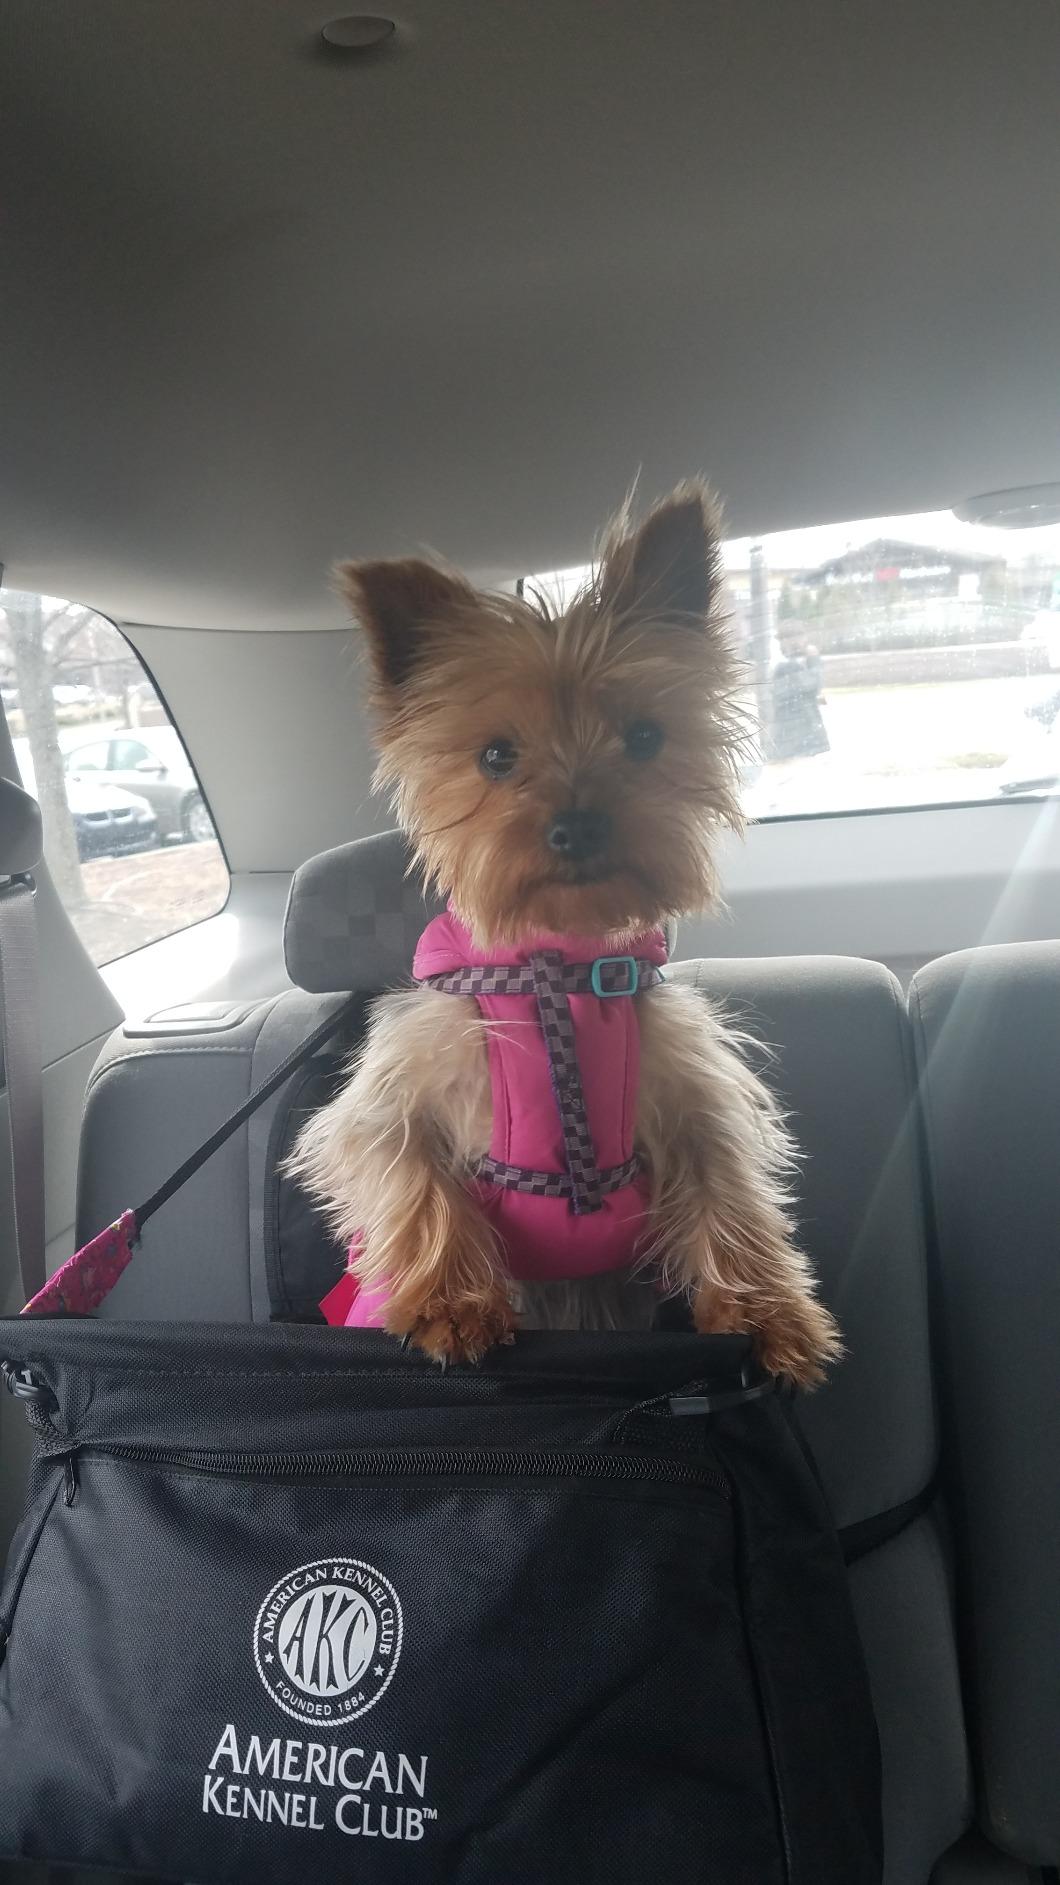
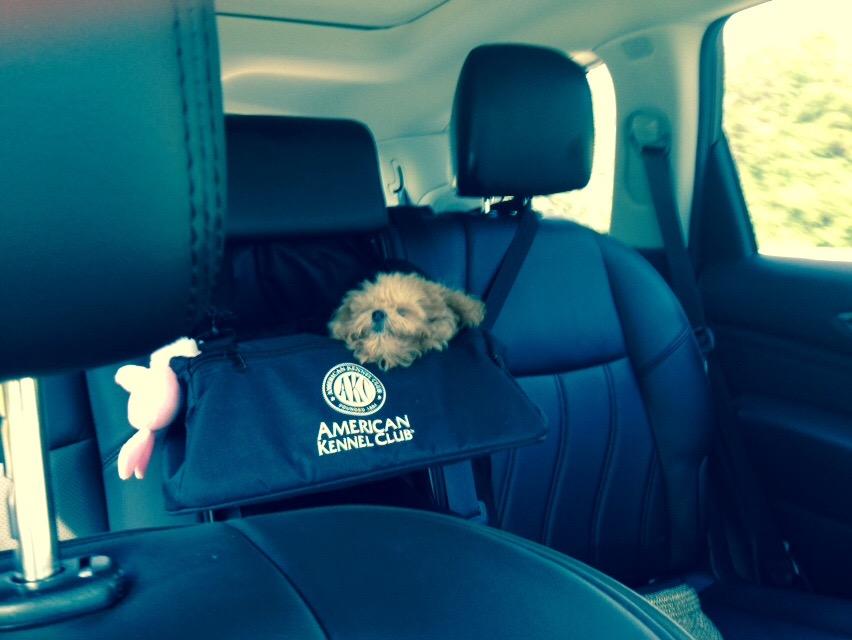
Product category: items_kennel
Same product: yes